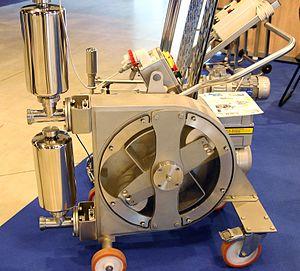
Pompe péristaltique vinicole
Une pompe volumétrique est une pompe dans laquelle une certaine quantité de fluide « emprisonnée » est forcée à se déplacer jusqu’à l’orifice de sortie.